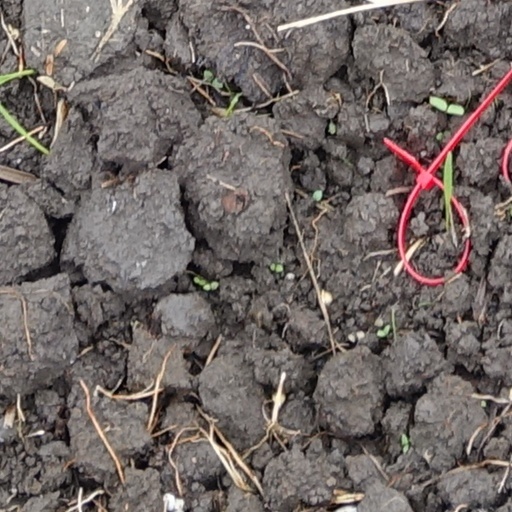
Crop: wheat